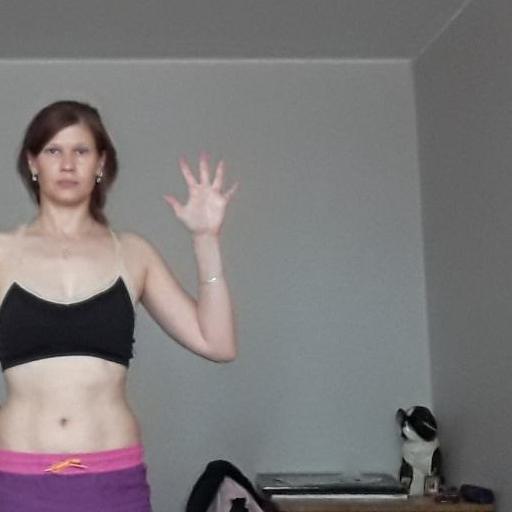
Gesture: palm